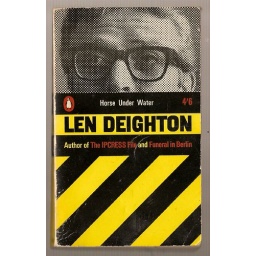
horse under water front